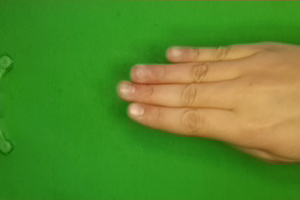
Label: paper